Pherozeshah Mehta

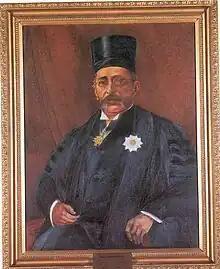
Mehta in 1909.

Sir Pherozeshah Merwanjee Mehta (4 August 1845 – 5 November 1915) was an Indian politician and lawyer from Bombay. He was knighted by the British Government in India for his service to law. He became the Municipal commissioner of Bombay Municipality in 1873 and its president four times – 1884, 1885, 1905 and 1911. Mehta was one of the founding members and President of the Indian National Congress in 1890 held at Calcutta.